1819 in birding and ornithology

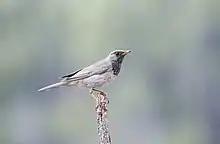
Black-throated Thrush

1819 to 1862 Feliks Pawel Jarocki takes over the organisation and management of the Zoological Cabinet of the Royal University of Warsaw. In this year also he described the black-throated thrush.